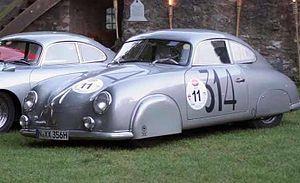
Helmut Polensky, né le 10 octobre 1915 à Berlin et mort le 6 novembre 2011, est un ancien pilote de rallye allemand, mais aussi sur circuits en voitures de sport et en monoplaces.
Liège-Rome-Liège est une course automobile qui s'est disputée de 1931 à 1960, réservée aux voitures dites de tourisme, en véritable Championnat international du grand tourisme à l'époque.